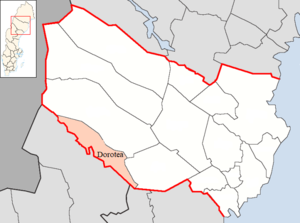
Dorotea kommun
Dorotea kommun ligger i Västerbottens län i landskaperne Lappland, Jämtland og Ångermanland. Dorotea kommun har grænser til nabokommunerne Vilhelmina og Åsele i Västerbottens län, Sollefteå i Västernorrlands län og Strömsund i Jämtlands län. Kommunens administrationsby ligger i byen Dorotea, som har fået sit navn efter dronning Frederika Dorothea Wilhelmina, Gustav IV Adolfs gemalinde. Kommunen er Sveriges tredje mindste kommune efter befolkningsantal.